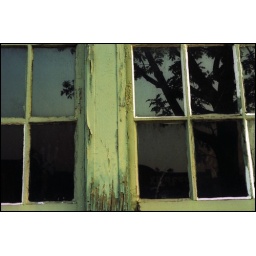
the reflection of the tree in the window on the north side of philadelphia